Little Black Sambo (film)

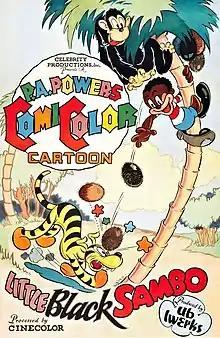
Poster

Little Black Sambo is a 1935 Cinecolor animated film with sound. Released on February 6, 1935, the short is based on the controversial 1899 children's book "The Story of Little Black Sambo" by Helen Bannerman. This film was created at the Ub Iwerks Studio and released by Celebrity Productions. The film marked the first appearance of an unnamed dog who appeared in three of Iwerks' films.